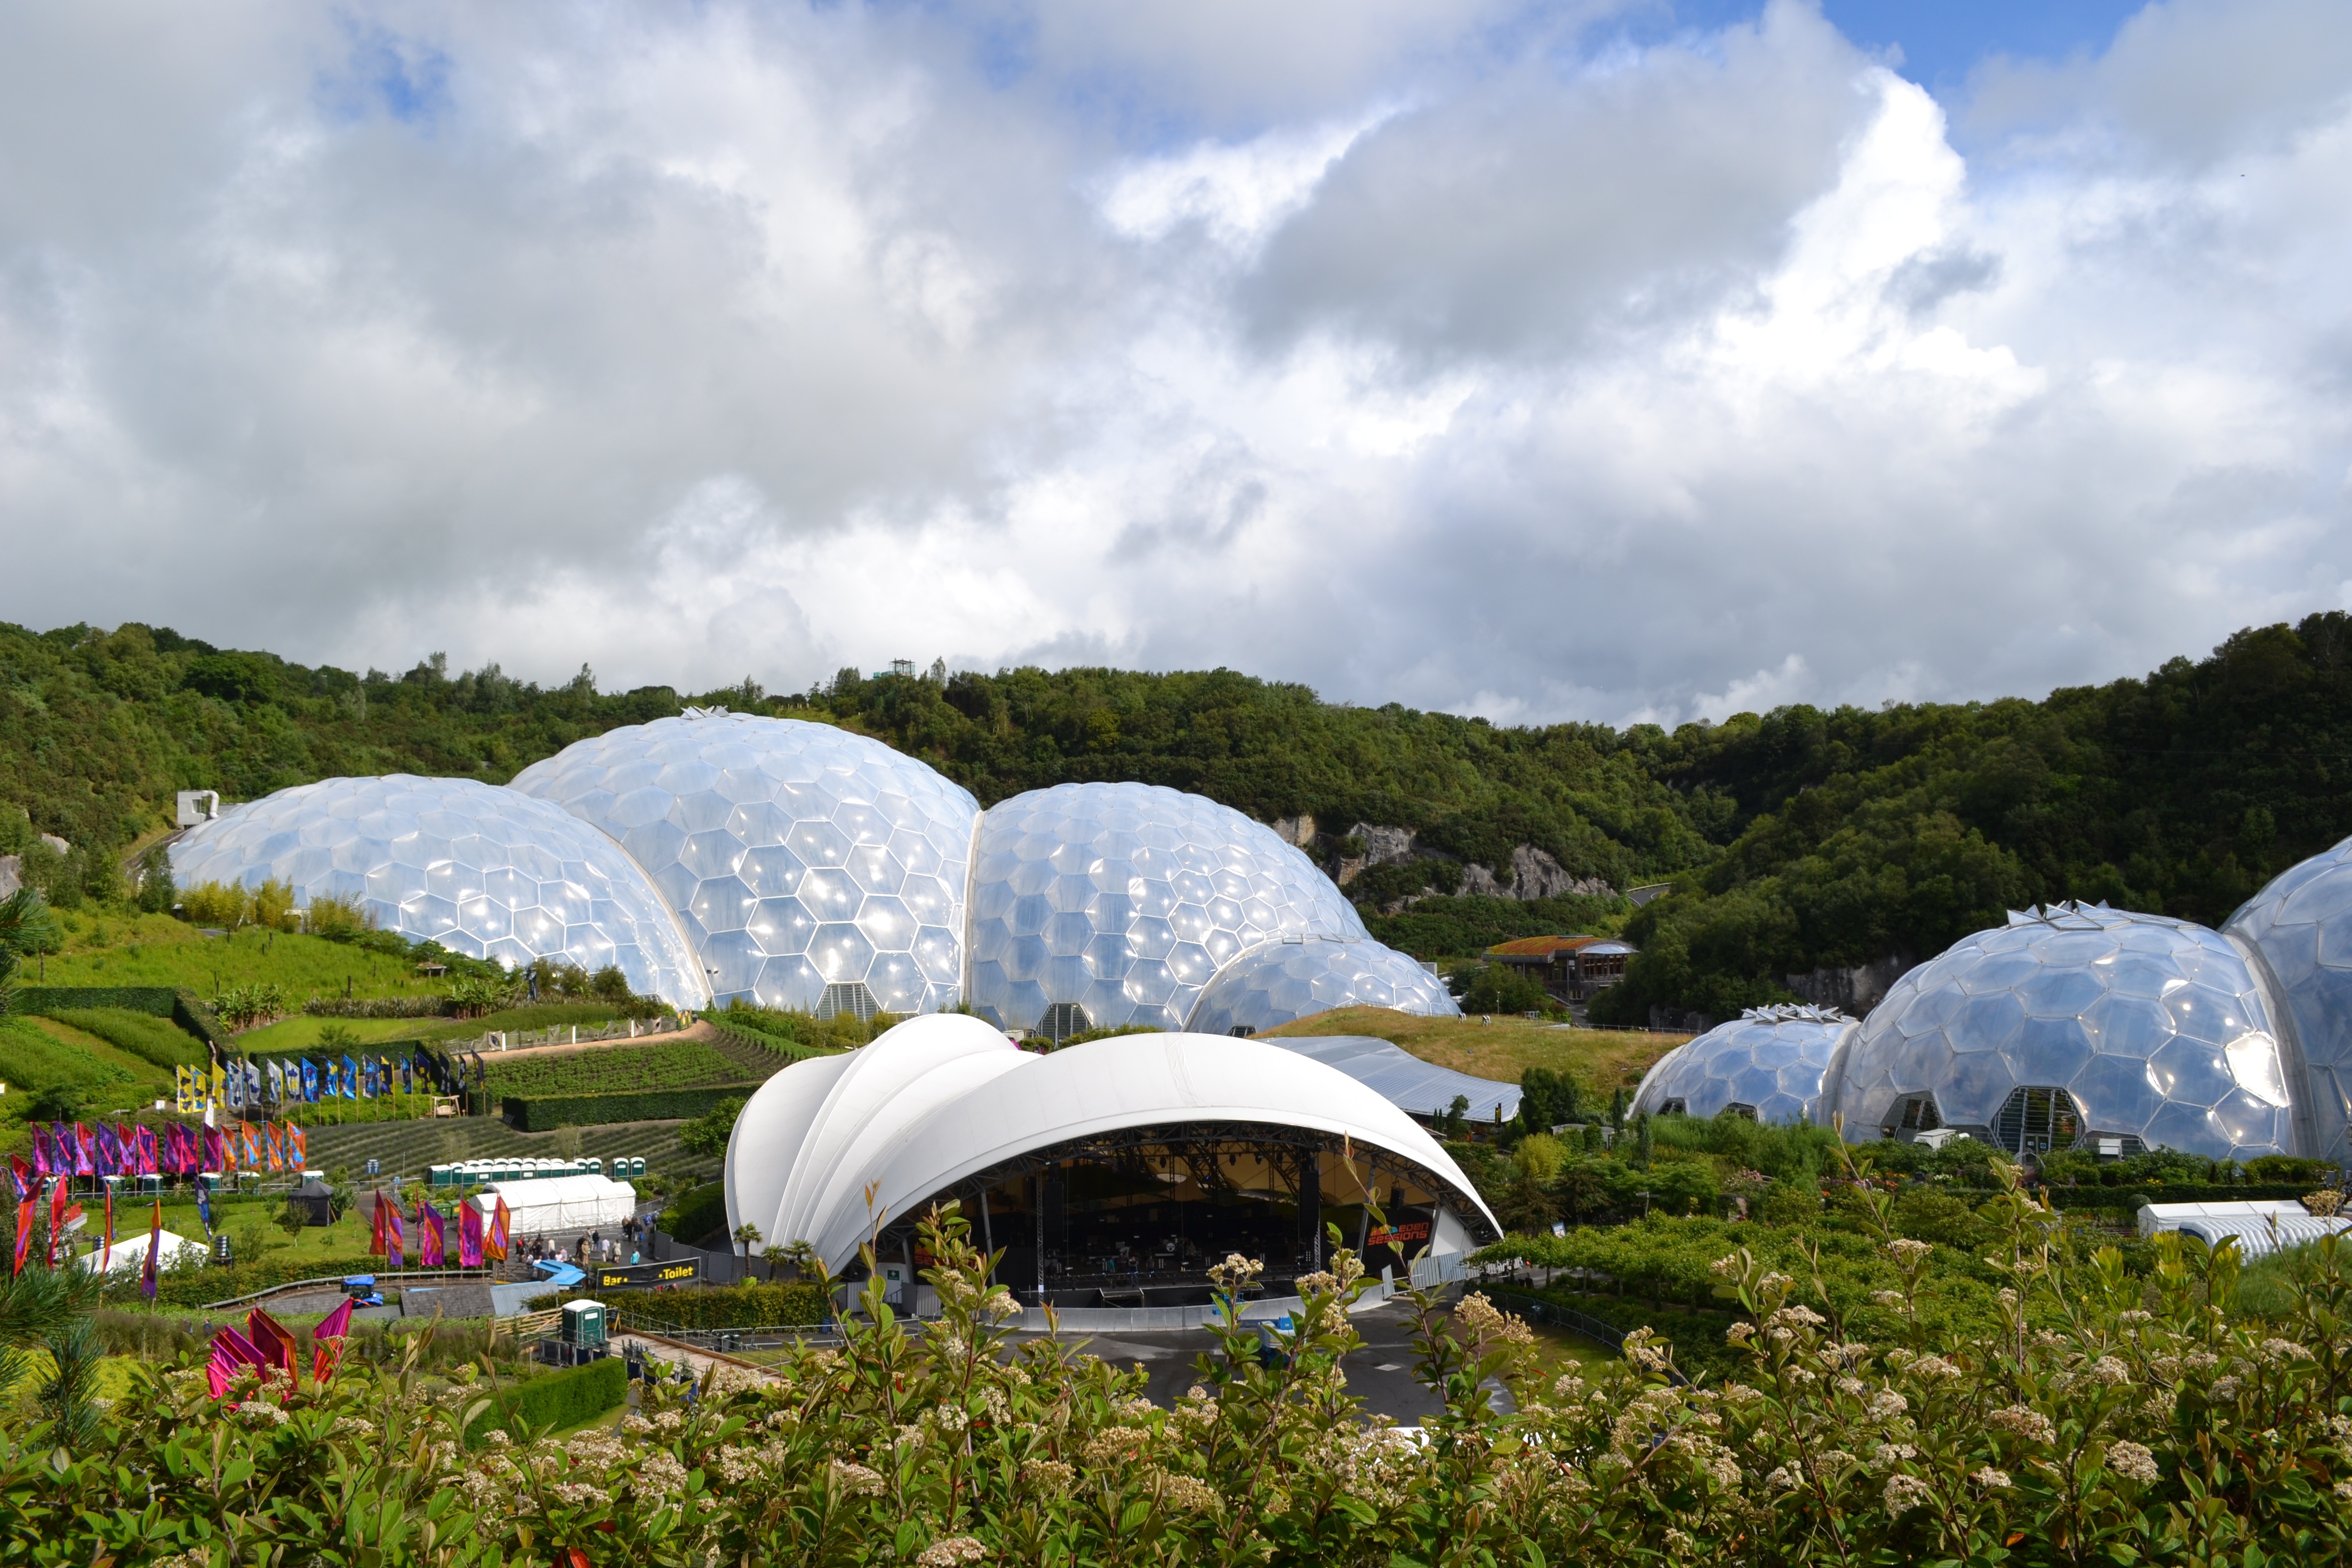
nature, architecture, structure, flower, tourist, environment, green, tropical, environmental, attraction, garden, botanical, greenhouse, tent, glasshouse, plants, eco, ecology, flowers, conservatory, uk, england, project, sphere, st, conservation, trust, dome, horticulture, ecosystem, cornwall, biosphere, eden, ecological, biodome, biome, austell, atmosphere of earth